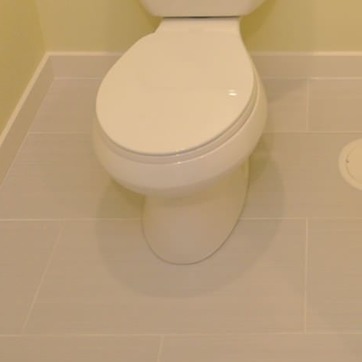
Material: ceramic